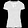
Label: T - shirt / top